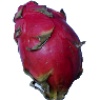
Label: red_pitahaya